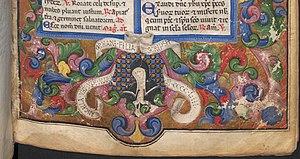
Maria Ormani de son nom complet Maria d'Ormanno degli Albizzi, est une religieuse augustinienne italienne, copiste et enlumineuse de manuscrits active à Florence.